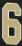
Number: 6